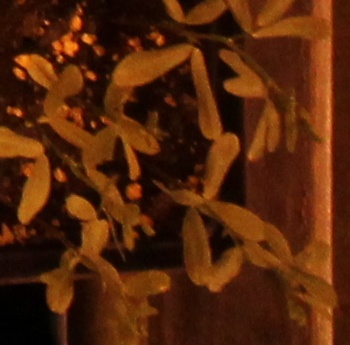
Label: Lentil